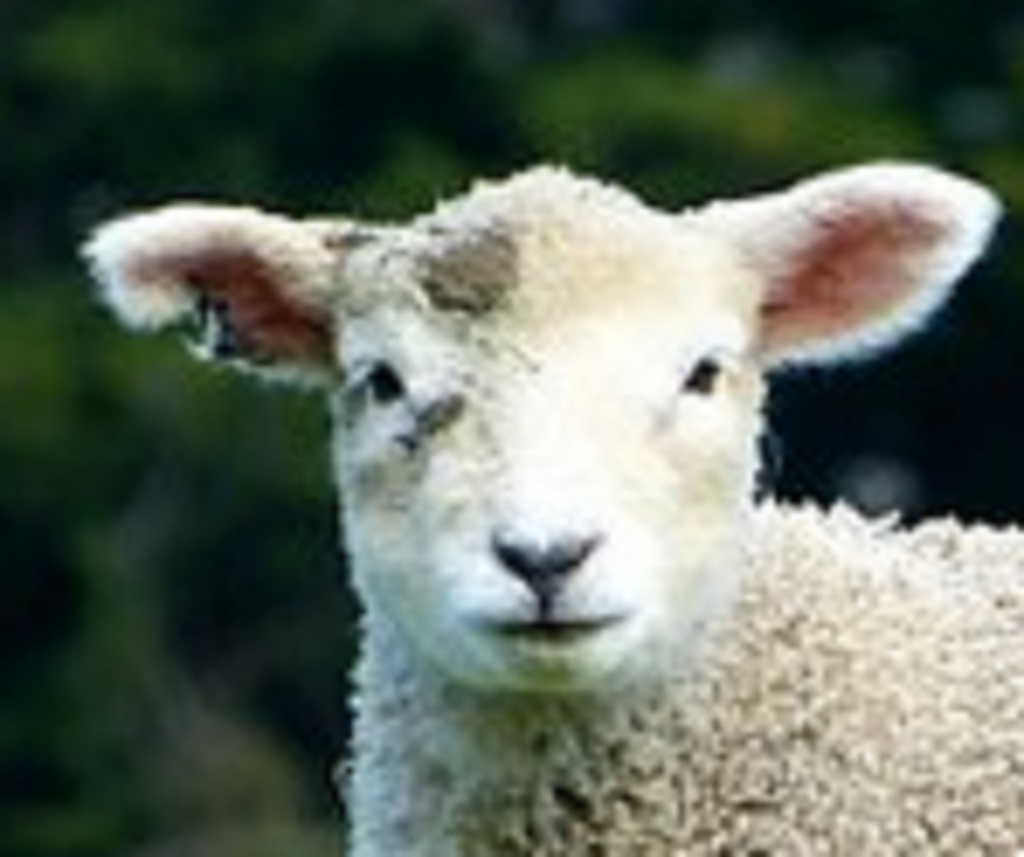
Label: no pain